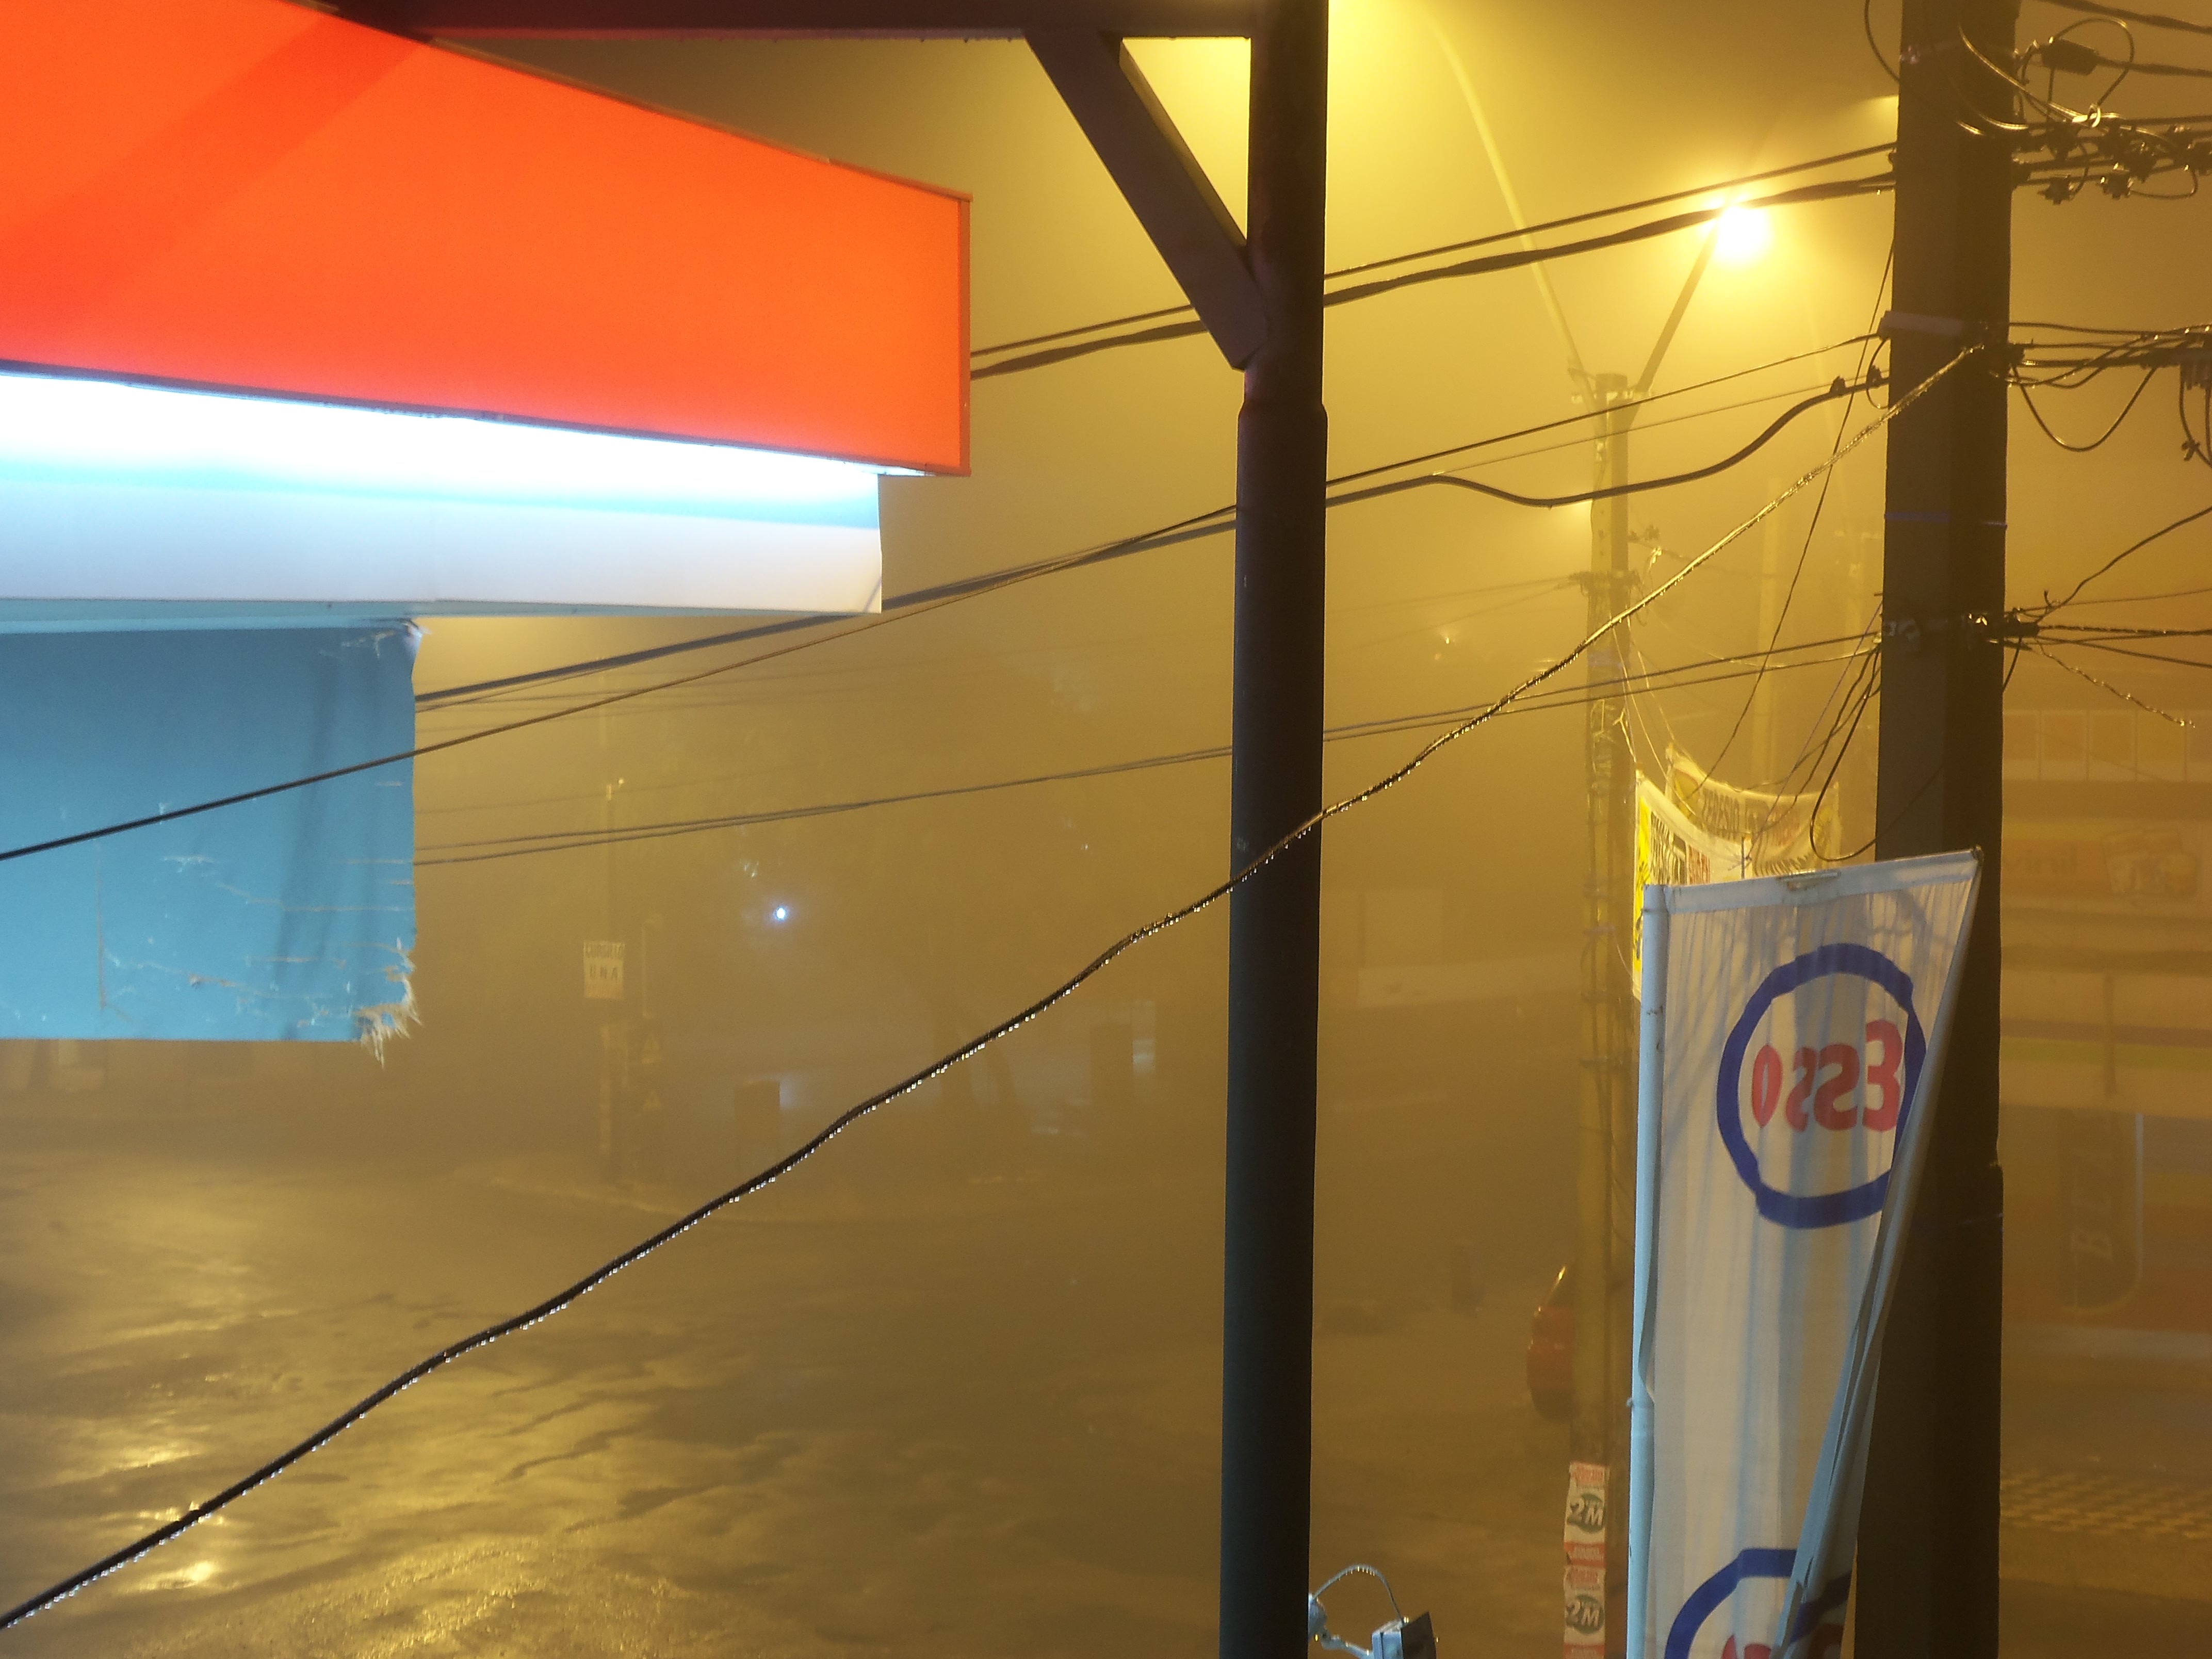
light, glass, wall, ceiling, line, color, electricity, yellow, lighting, interior design, design, shape